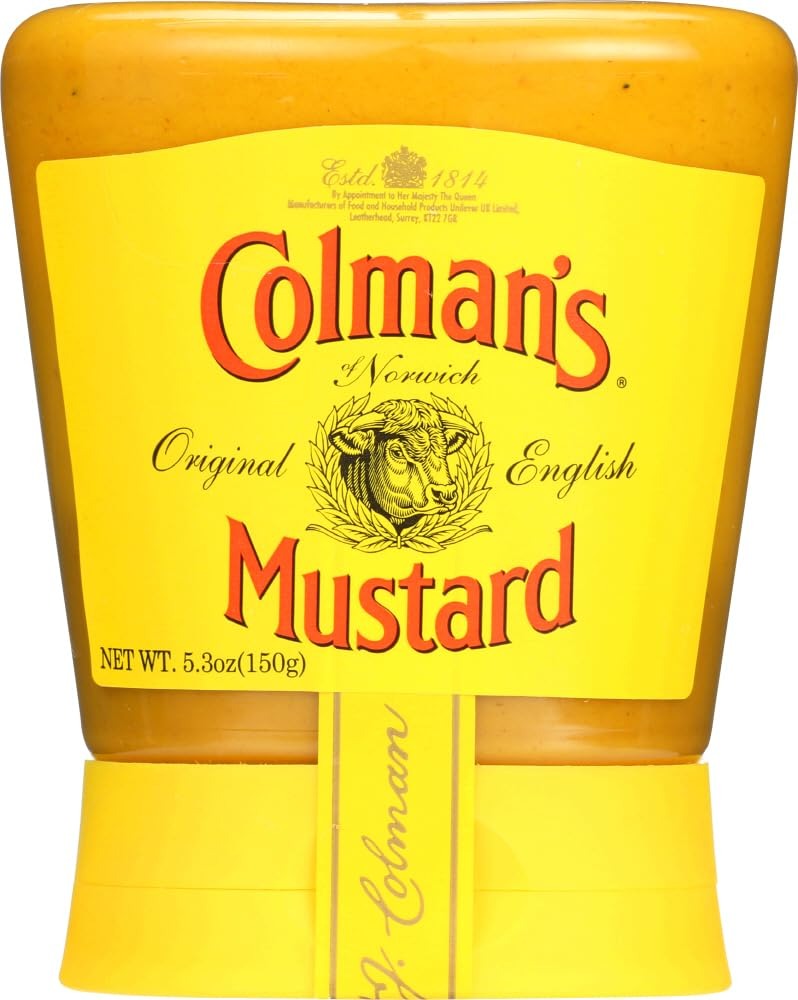
Item Name: Original Colman's Original English Squeezy Mustard English Mustard Imported From The UK England The Best Of English Mustard
Bullet Point: Colmans English Mustard Squeezy contains all the powerful goodness of Colmans English Mustard, but in a handy squeezable bottle. Store it lid down in the fridge for easy access to your much loved mustard supply.
Product Description: Colman's Squeezy Mustard - 5.3 oz
Value: 150.0
Unit: Gram

Price: 8.42